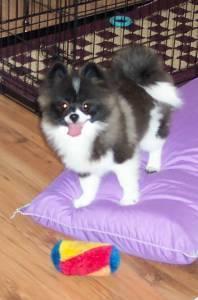
pomeranian